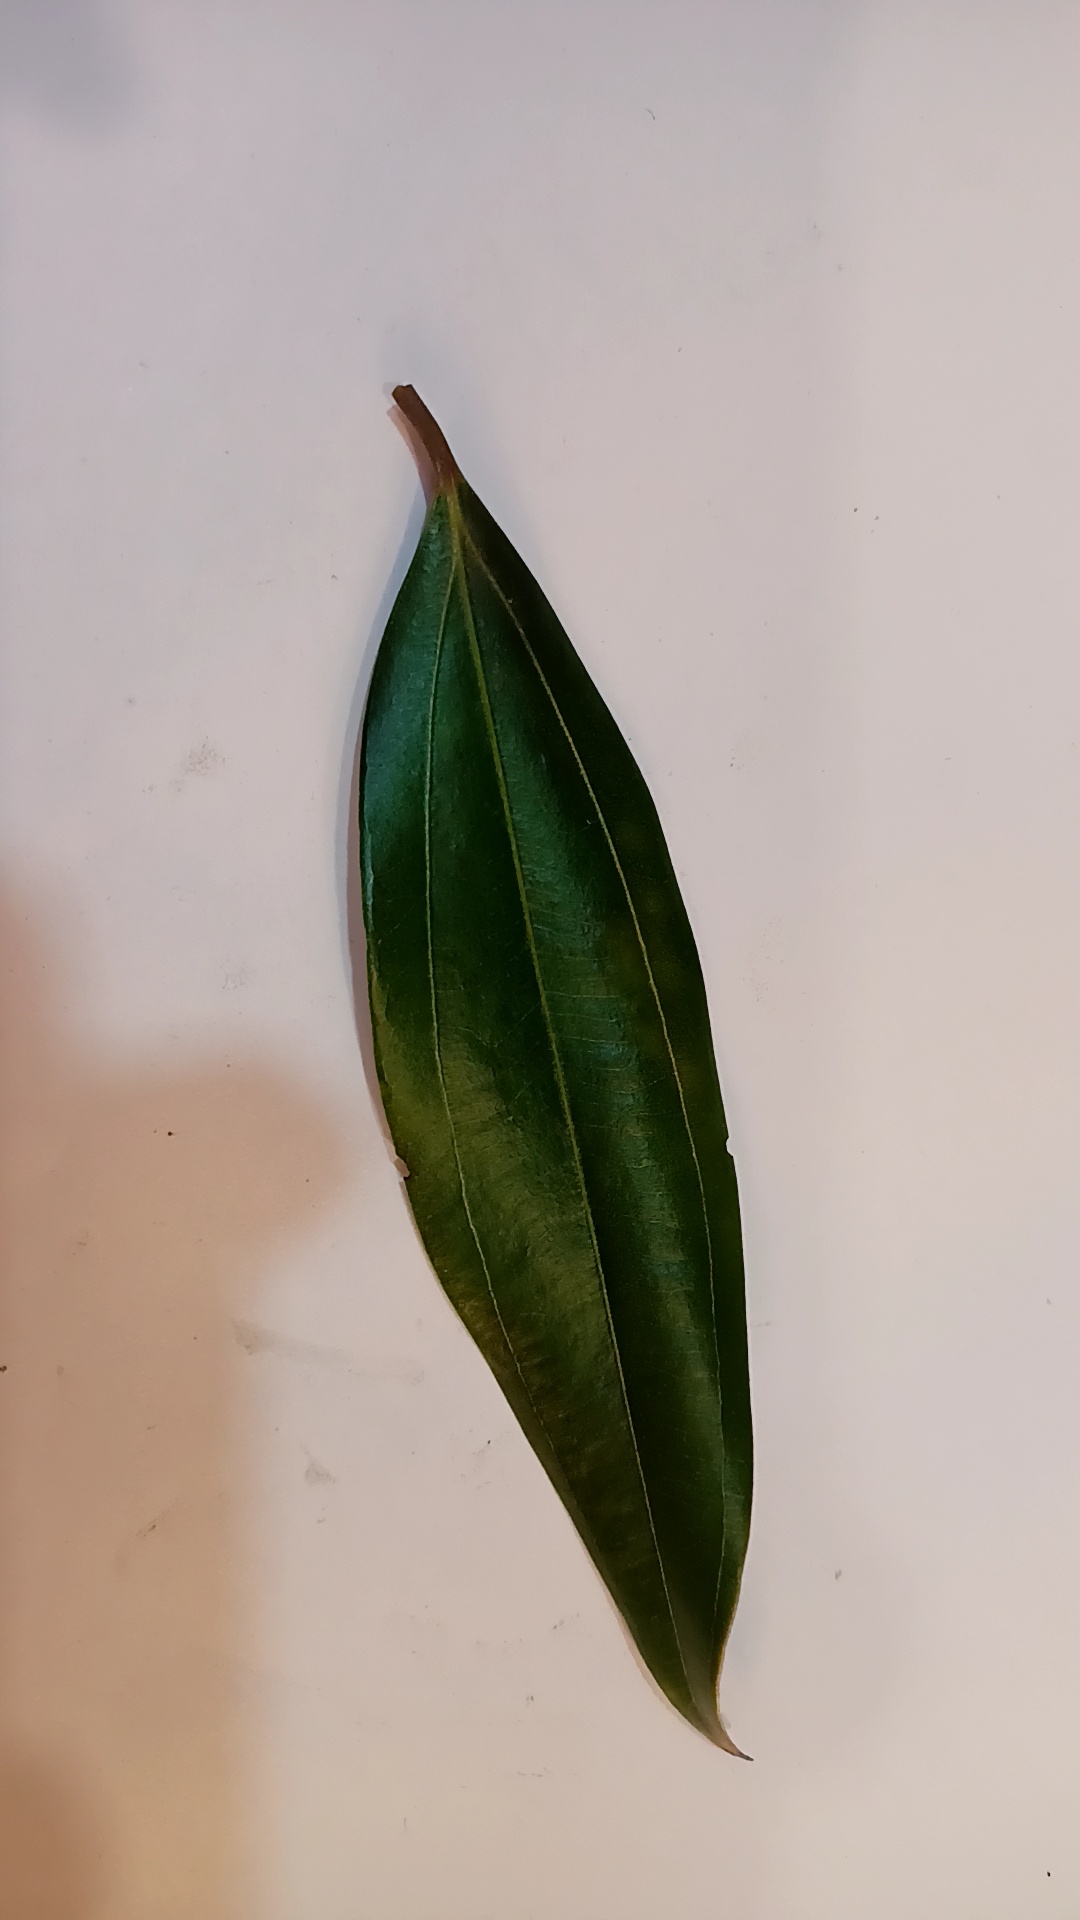
Label: Healthy